Mario Fenech

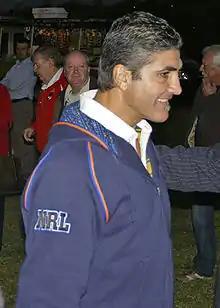

Mario Fenech (nicknamed "The Maltese Falcon", “Falcon”, or "Muzza"; born 11 November 1961) is a Maltese Australian rugby league personality. He is a former player of the game who had a lengthy career in the New South Wales/Australian Rugby League in the 1980s and 1990s. His favoured position was as hooker, where he represented New South Wales in State of Origin. In his later career, he became a prop-forward. A legendary figure for the South Sydney Rabbitohs, he captained the club for five seasons from 1986 to 1990.